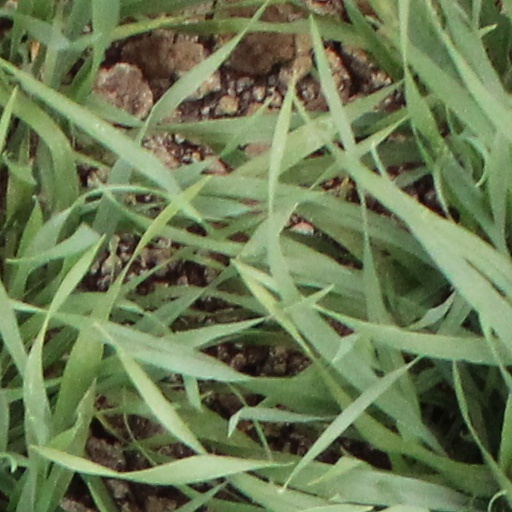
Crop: wheat